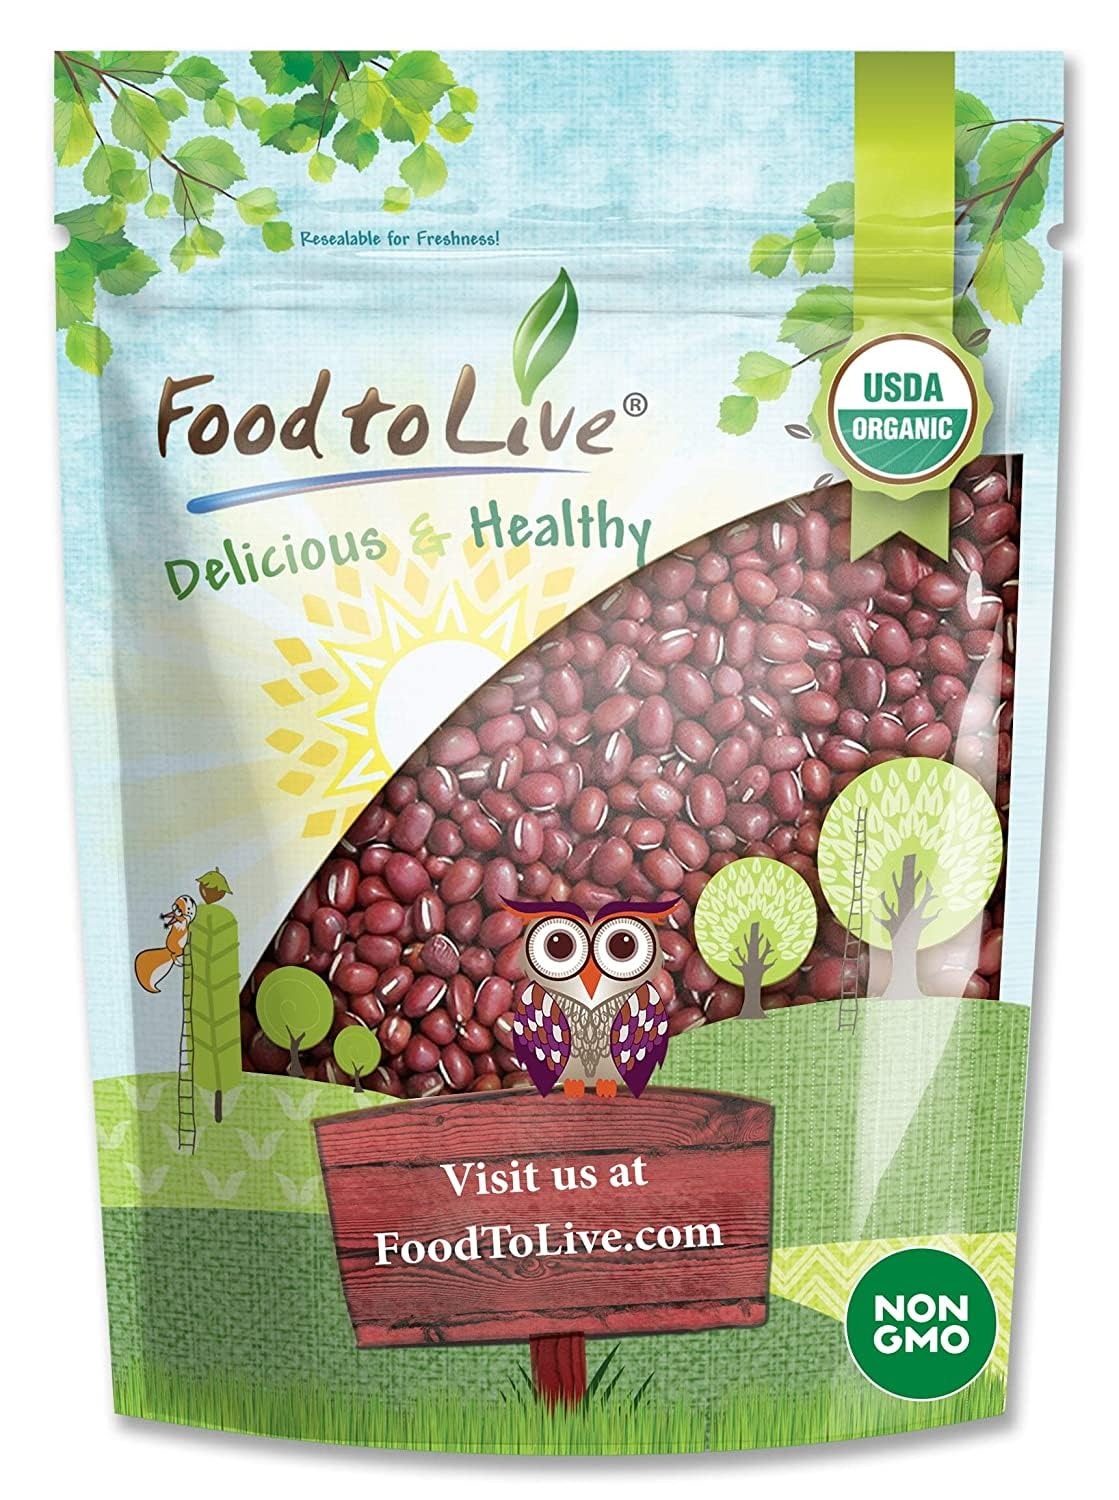
Item Name: Food to Live Organic Adzuki Sprouting Beans, 5 Pounds – Whole Raw Dried Azuki Beans (Red Mung Beans), Non-GMO, Kosher, and Vegan, Bulk Organic Beans
Bullet Point 1: ✔️High Sproutaing Ratio
Bullet Point 2: ✔️Raw Beans; Premium Quality; Amazing little beans that provide great benefits.
Bullet Point 3: ✔️A great source of magnesium, zinc, iron, copper, manganese potassium, fiber, and B Vitamins, such as niacin, thiamin and riboflavin
Product Description: Organic Adzuki Beans by Food to Live stand out among other legumes not only due to their incredible sweet taste, which makes them a great addition to pastries and desserts. Another important benefit that they have is the fact that cooking Organic Adzuki Beans is very easy, so you can enjoy them even without the lengthy preparations necessary for other types of beans. This type of beans is one of the most popular ingredients in Japanese and Chinese cuisine.
Value: 80.0
Unit: Ounce

Price: 33.32